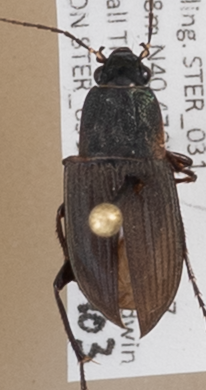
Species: Chlaenius tomentosus
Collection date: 2015-09-03
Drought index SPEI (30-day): -0.722
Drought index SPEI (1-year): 0.782
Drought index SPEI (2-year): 1.69